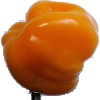
Label: yellow_pepper